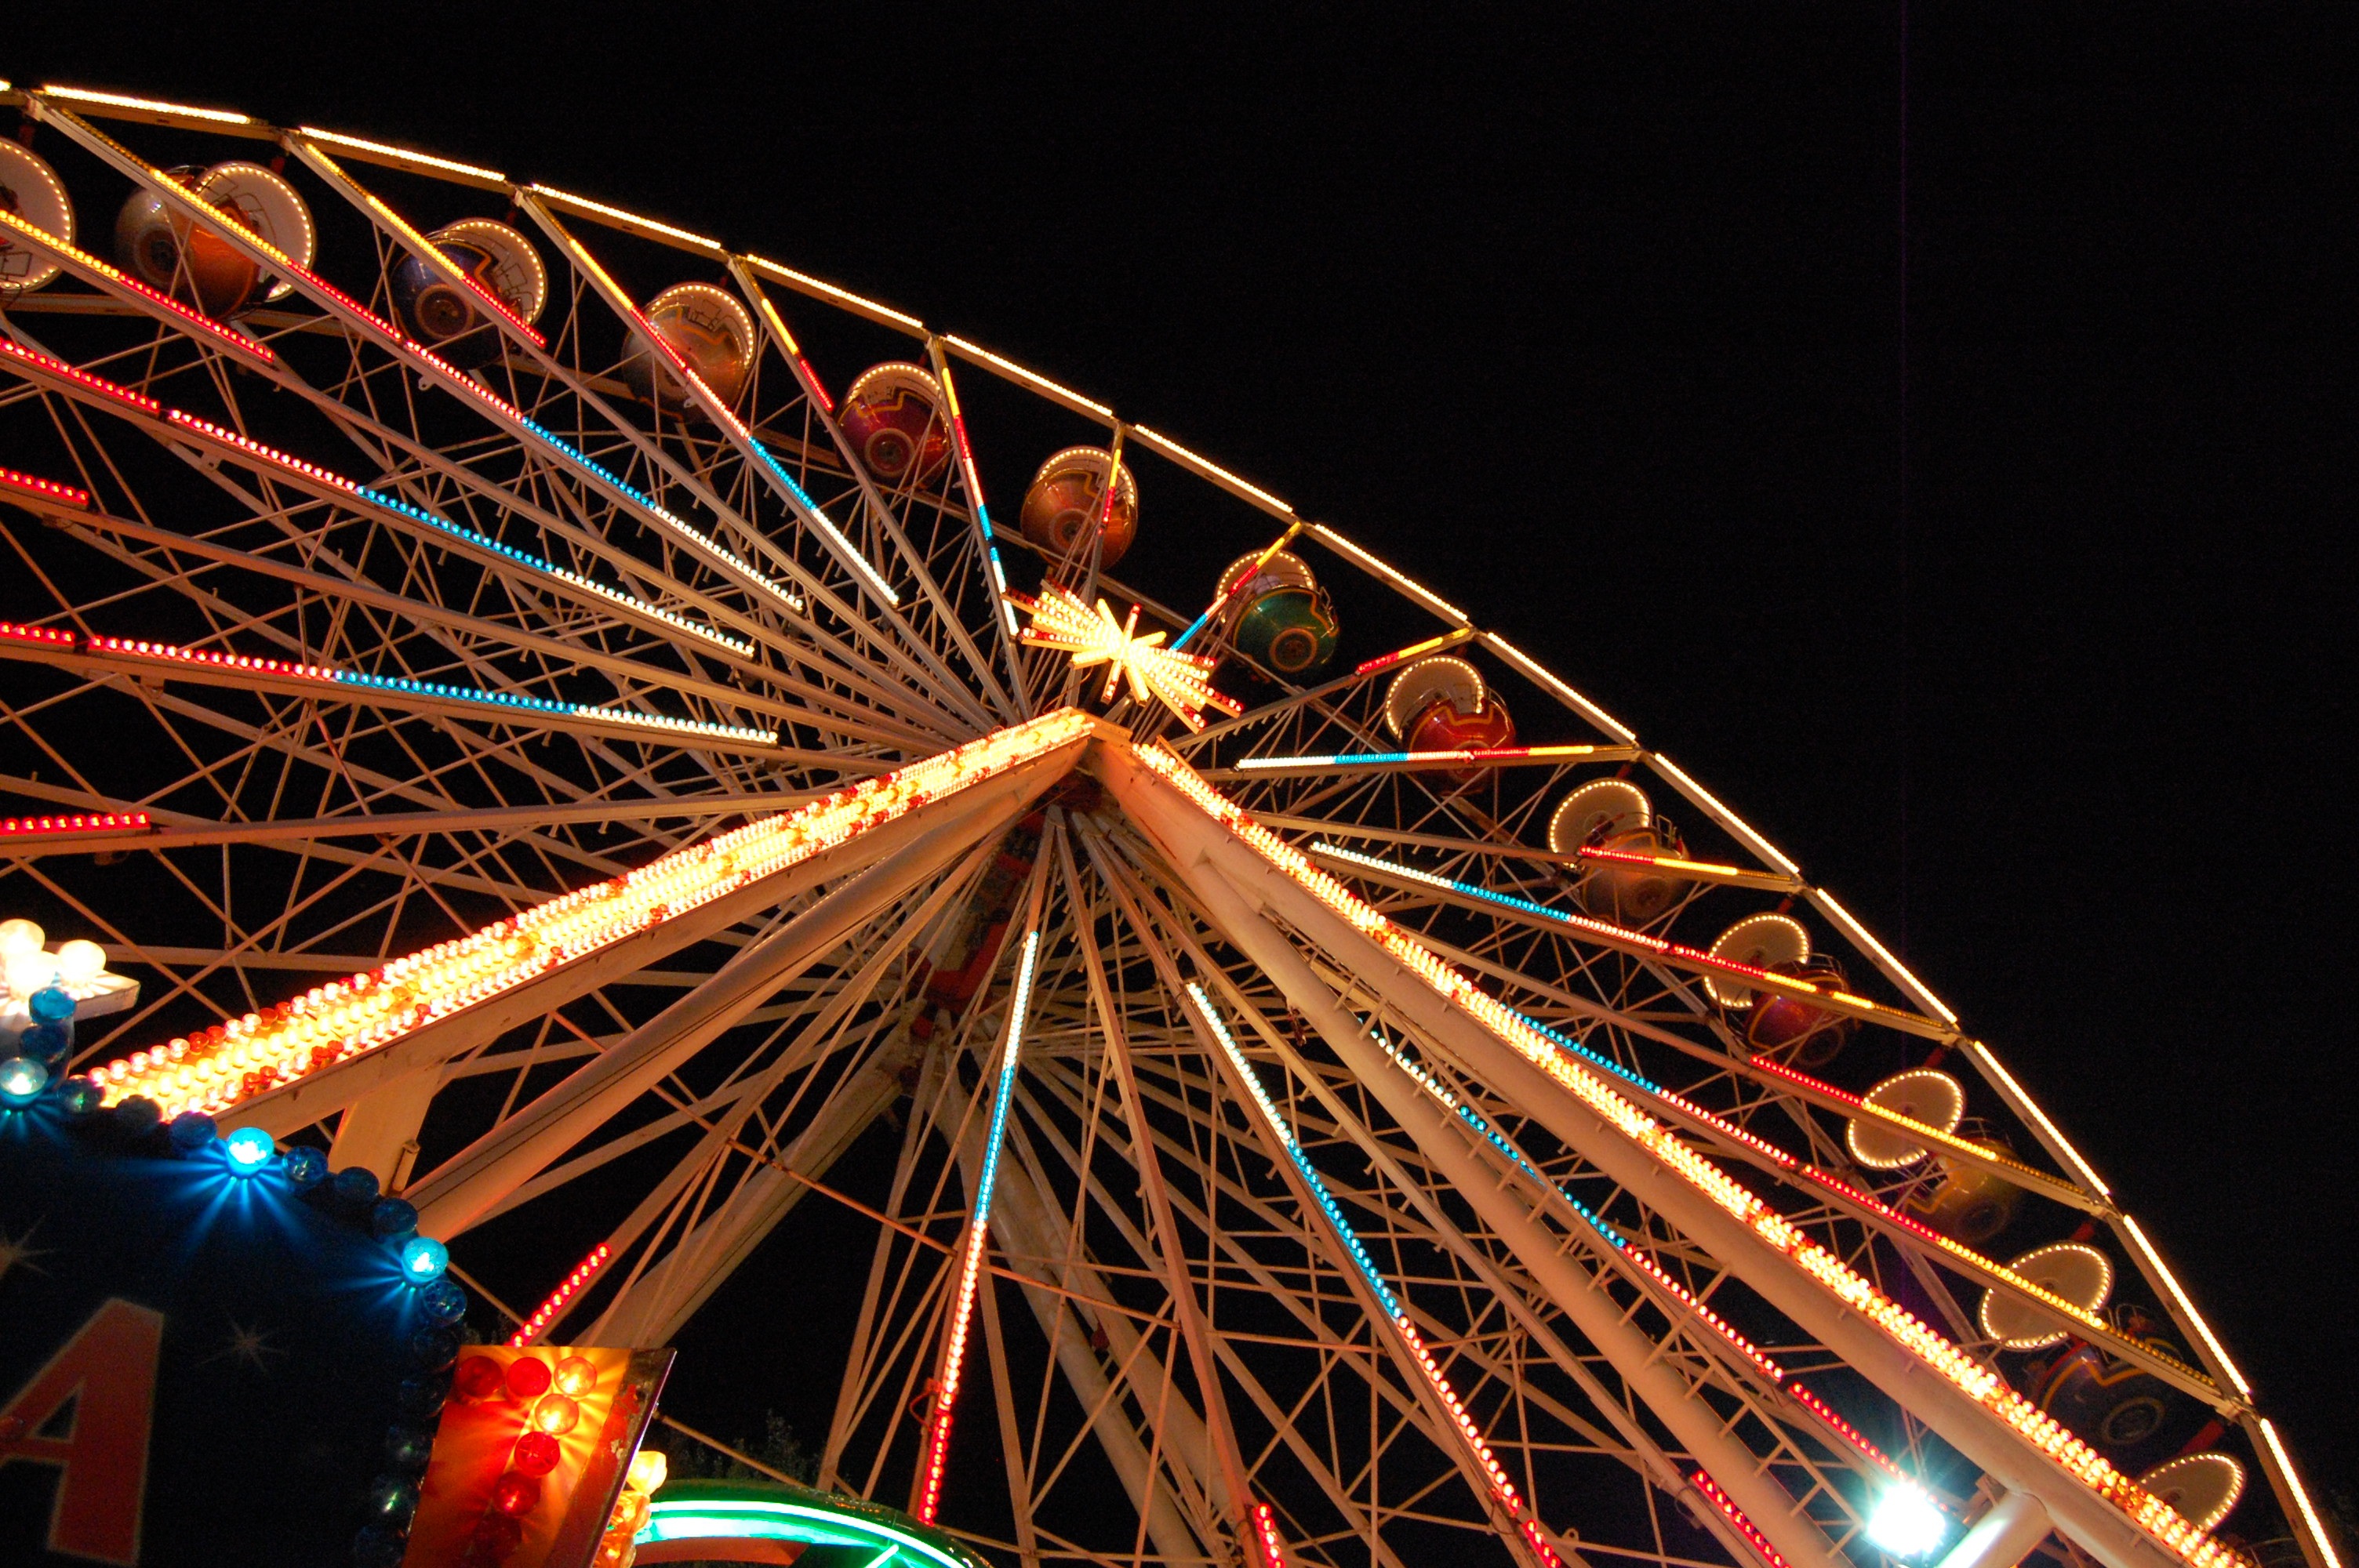
light, night, recreation, ferris wheel, amusement park, park, colorful, fun, tourist attraction, fair, hustle and bustle, year market, amusement ride, outdoor recreation